Operation Trio

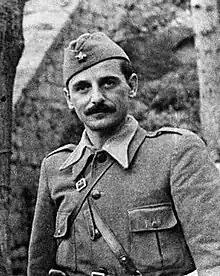
male in uniform

During Operation Southeast Croatia, Josip Broz Tito, his Supreme Headquarters and the 1st Proletarian Brigade commanded by Spanish Civil War veteran Konstantin "Koča" Popović, had withdrawn south to Foča, on the boundary between eastern Bosnia and Herzegovina. With the help of Montenegrin Partisans, they established a liberated area around Foča and Goražde. This area, known as the "Foča Republic", was expanded by subsequent military operations. By late March, People's Liberation Councils had been established to govern 10 towns and 92 villages in the liberated area, but communist organisation in the area was limited and of poor quality.